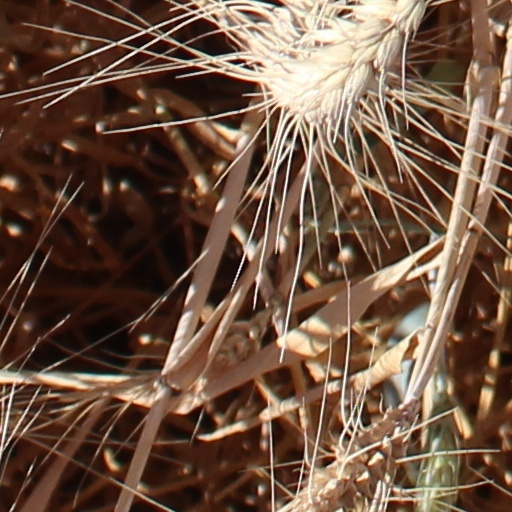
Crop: wheat